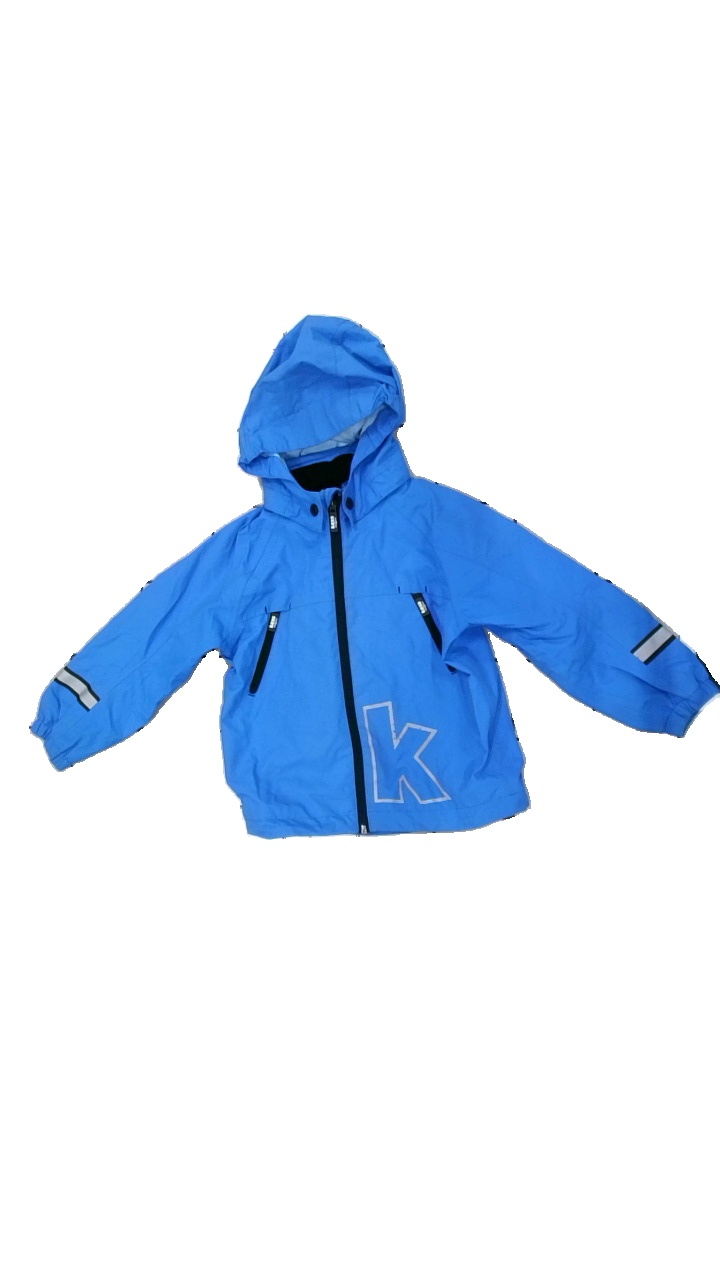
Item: Jacket (Children)
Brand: Kaxs
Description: Blue jacket
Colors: Blue
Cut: Regular
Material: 77% Nylon 23% Acryl
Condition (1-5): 5
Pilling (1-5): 5
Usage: Reuse
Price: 50-100